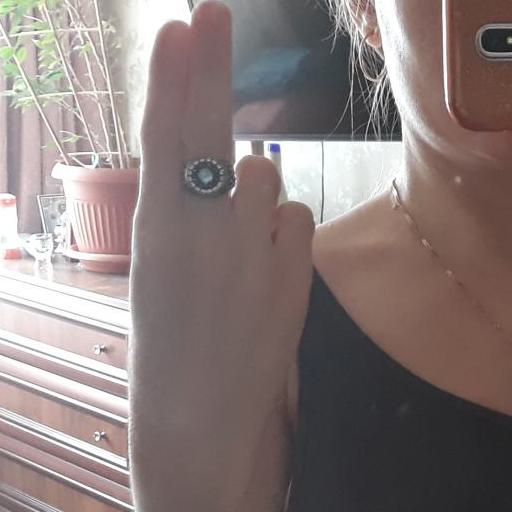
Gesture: two_up_inverted